Moulin Rouge! (musical)

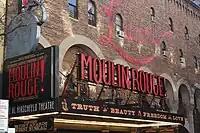
Branding as seen on the Al Hirschfeld Theatre

"Moulin Rouge!" was scheduled to begin preview performances on June 27, 2018, at the Emerson Colonial Theatre in Boston Construction delays in renovating the Emerson Colonial Theatre resulted in the premiere date being pushed back to July 10. The production featured direction by Timbers, choreography by Sonya Tayeh, sets by Derek McLane, costumes by Catherine Zuber, lighting by Justin Townsend, and sound by Peter Hylenski. The cast again starred Tveit and Olivo as Christian and Satine, with Danny Burstein as Harold, Tam Mutu as the Duke, Sahr Ngaujah as Toulouse-Lautrec, and Robyn Hurder as Nini. The production closed on August 19, 2018.